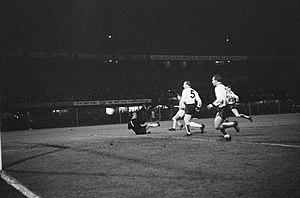
Günter Bernard est un footballeur allemand, qui jouait en tant que gardien au Werder Brême et dans l'équipe nationale allemande.